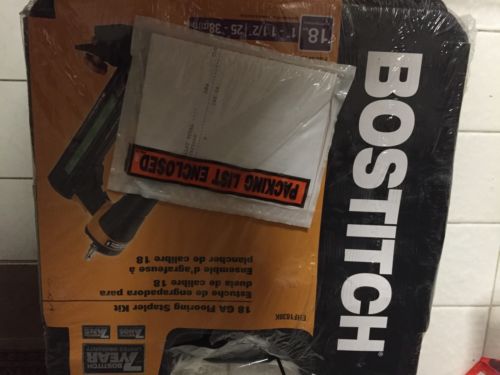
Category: stapler